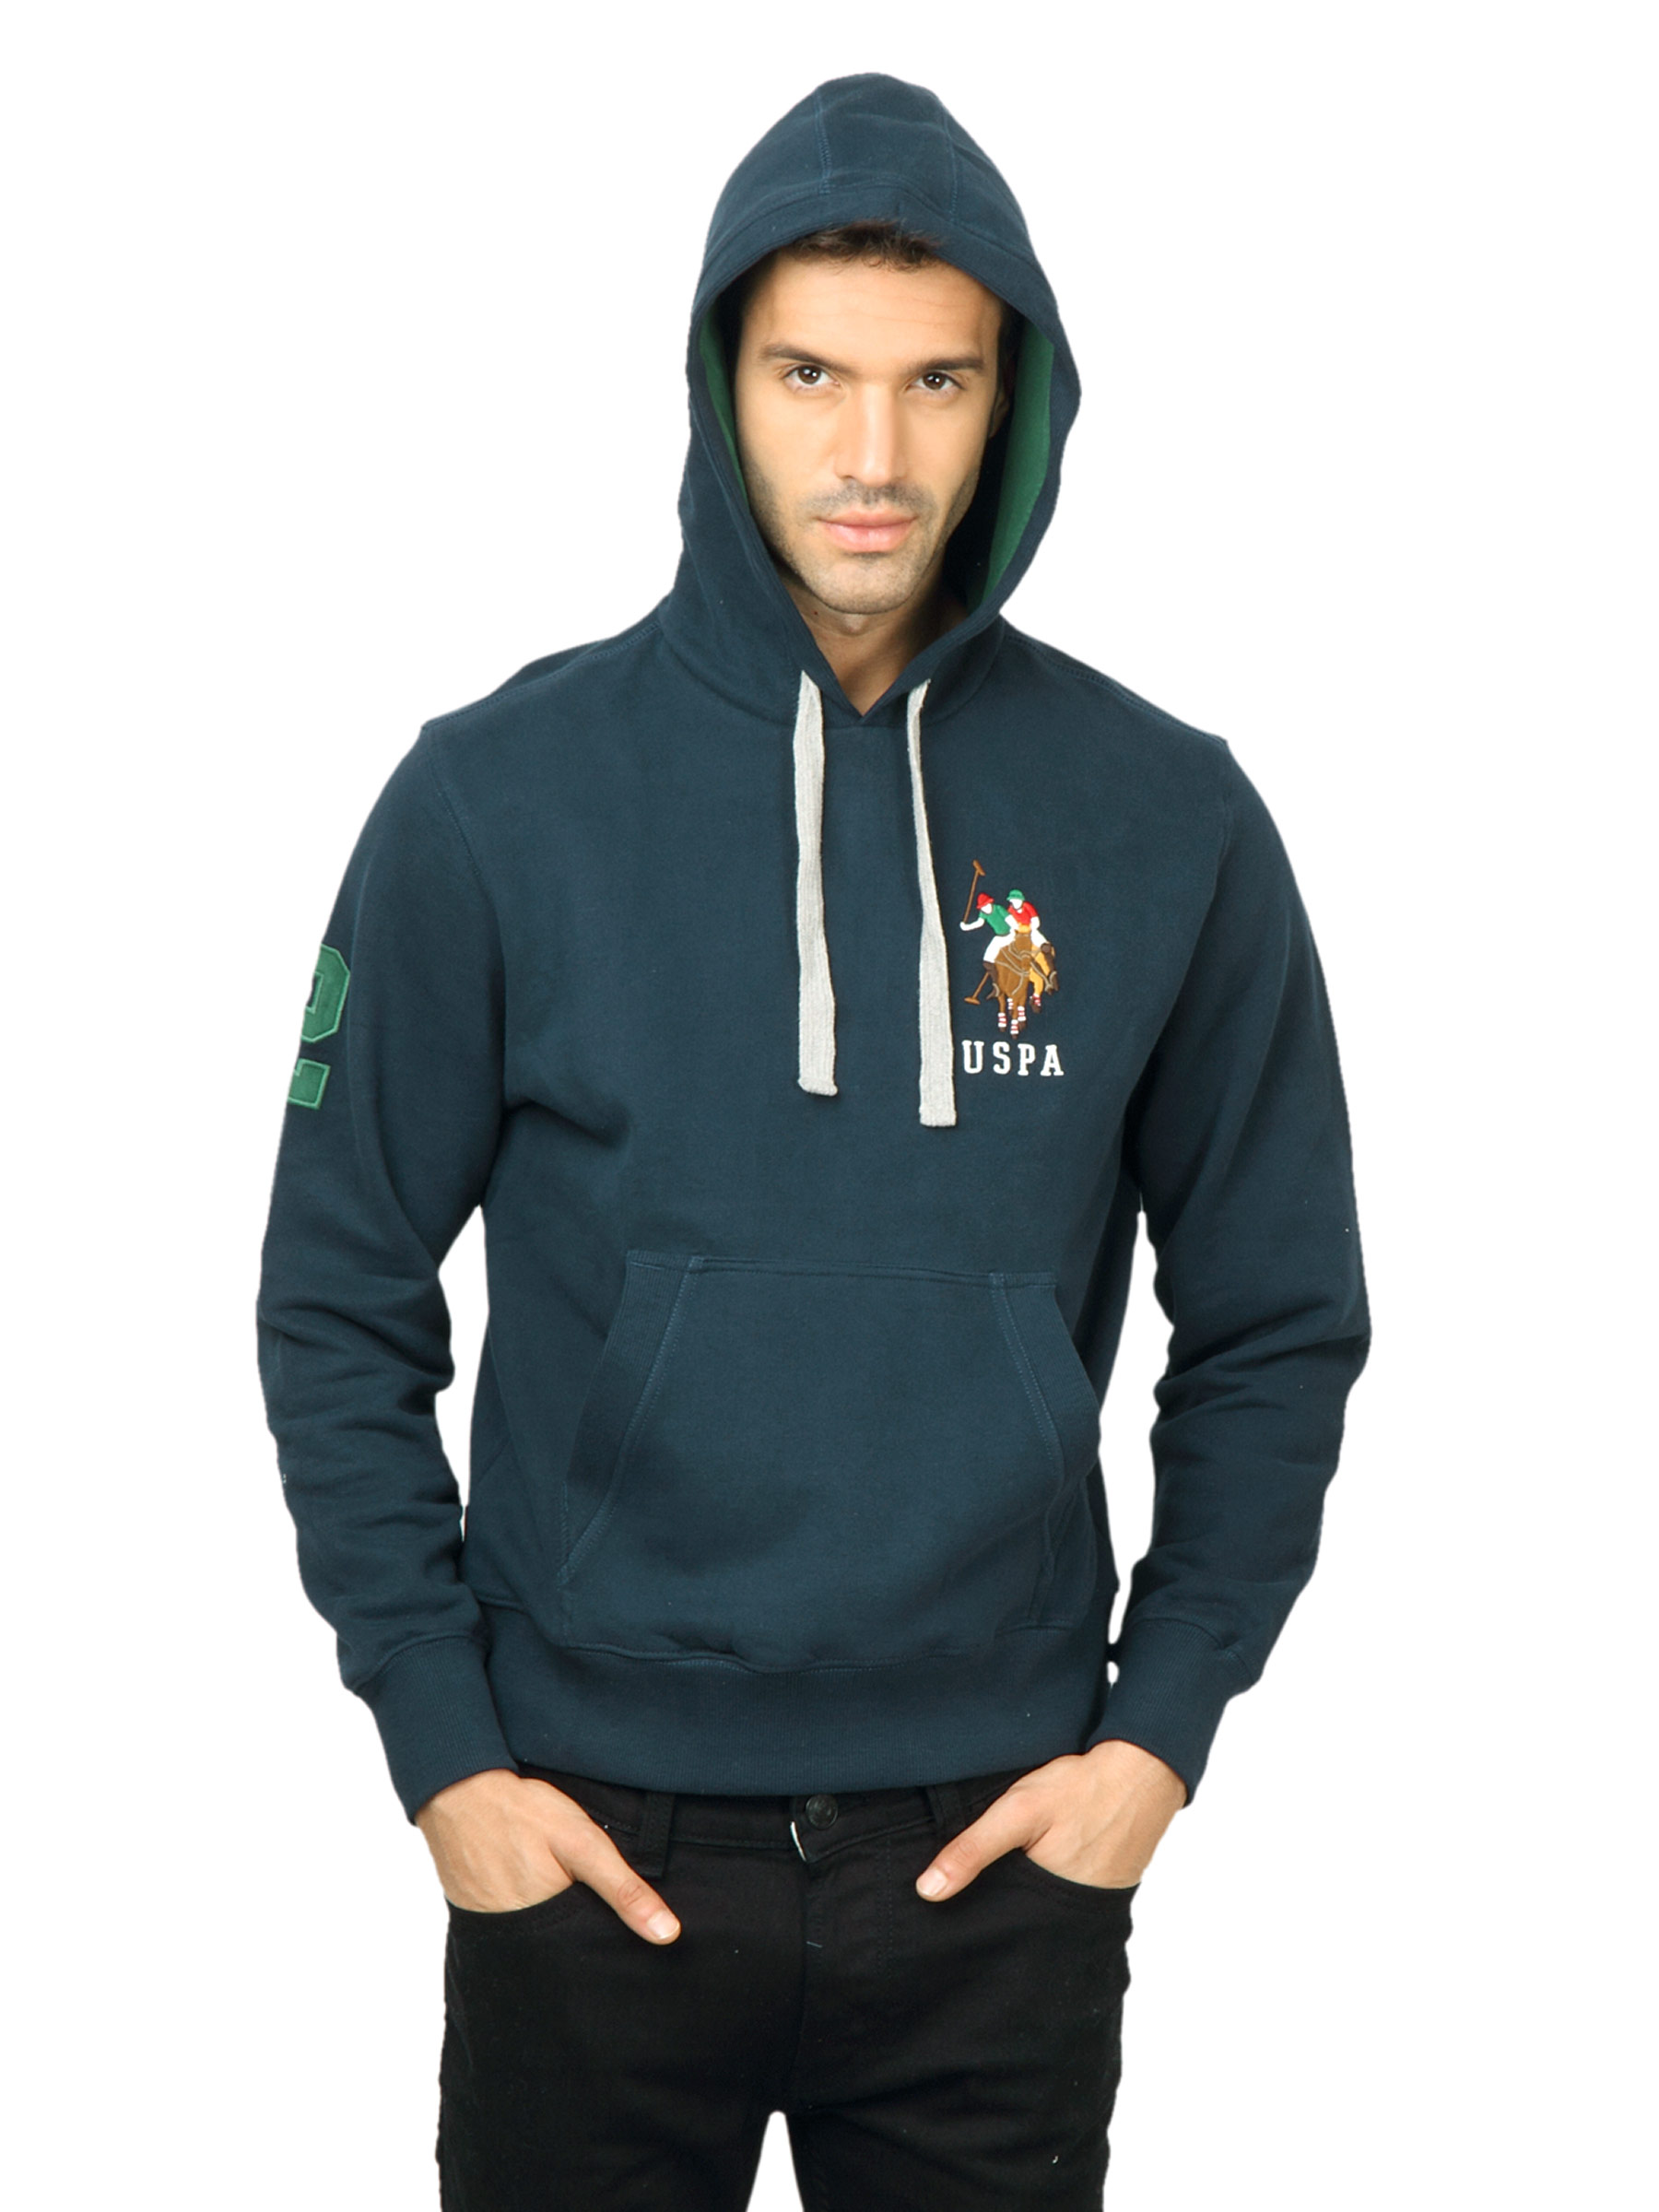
U.S. Polo Assn. Men Solid Navy Blue Sweatshirt
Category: Apparel / Topwear / Sweatshirts
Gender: Men
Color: Navy Blue
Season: Fall 2011
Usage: Casual